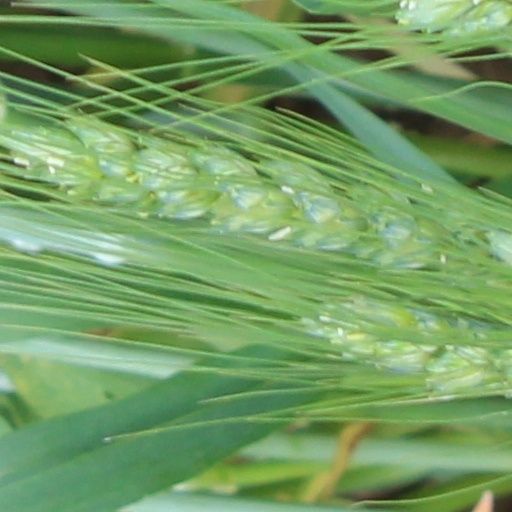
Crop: wheat